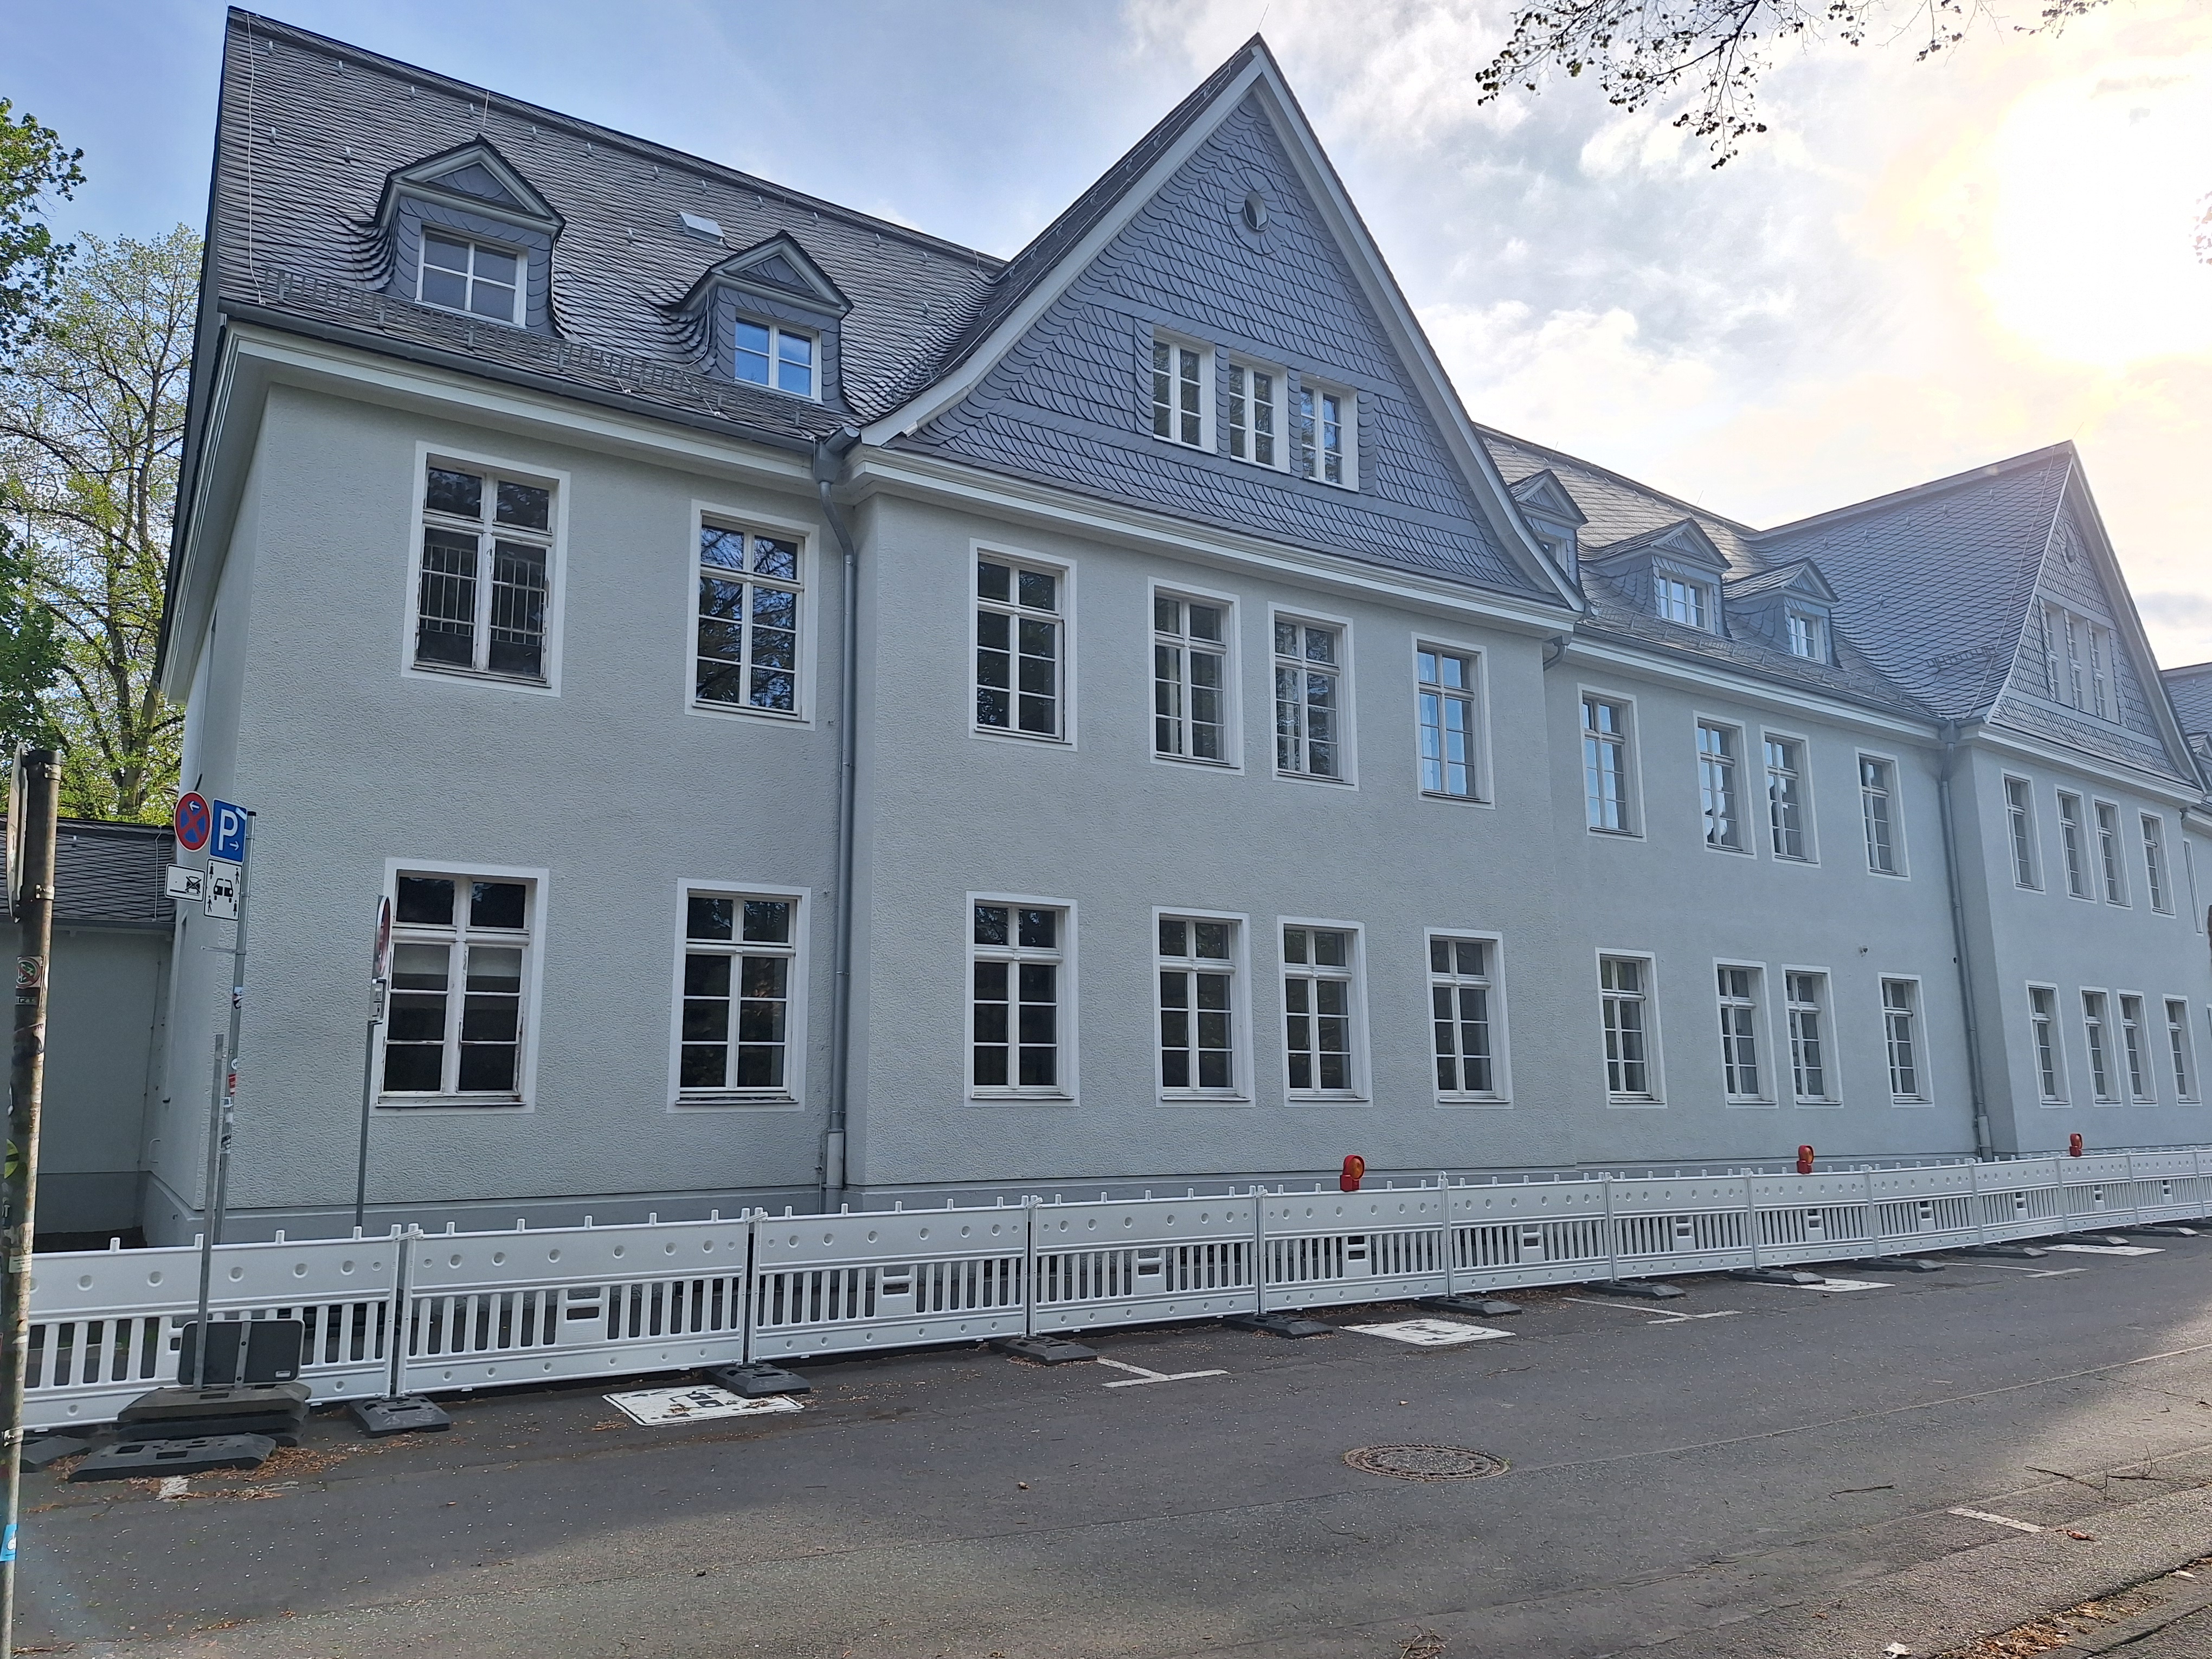
Building: Deutschhausstraße 12